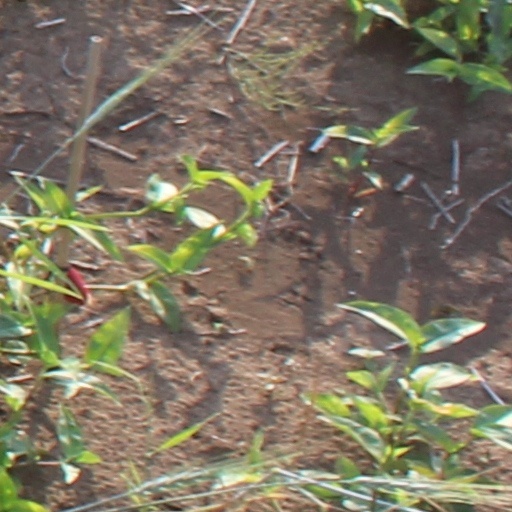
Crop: wheat